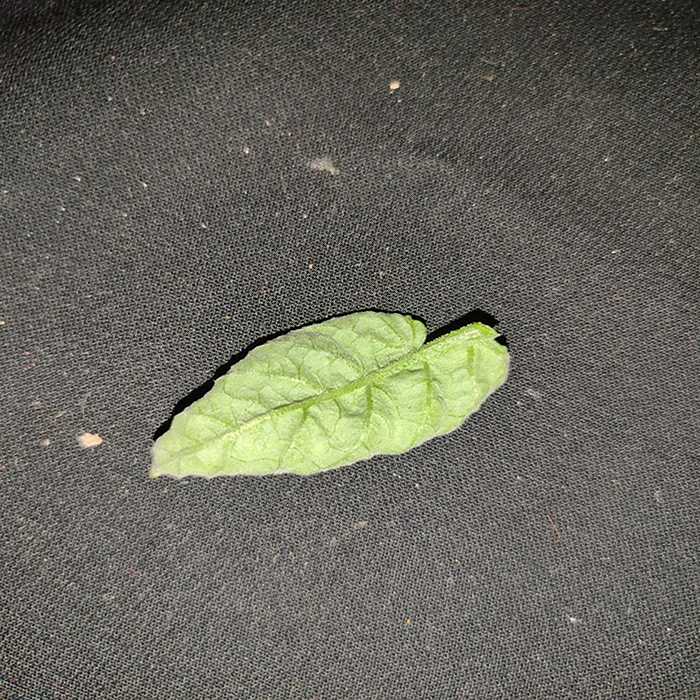
Plant: Tomato
Label: Tomato leaf curl virus